Zain Verjee

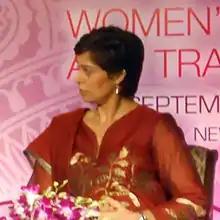
Verjee in 2010

Zain Verjee (born February 11, 1974) is a Kenyan-born Canadian journalist based in Nairobi and the Los Angeles area. She is a former CNN anchor and correspondent.